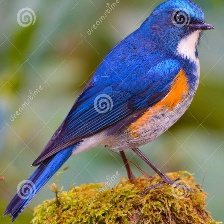
Species: HIMALAYAN BLUETAIL
Scientific name: TARSIGER RUFILATUS